Fifth Air Force

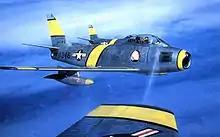
North American F-86F-25-NH Sabres of the 4th FIW over Korea. Serial 52-5346 identifiable

When the war ended, Fifth Air Force had an unmatched record of 3,445 aerial victories, led by the nation's two top fighter aces Major Richard Bong and Major Thomas McGuire, with 40 and 38 confirmed victories respectively, and two of Fifth Air Force's ten Medal of Honor recipients.